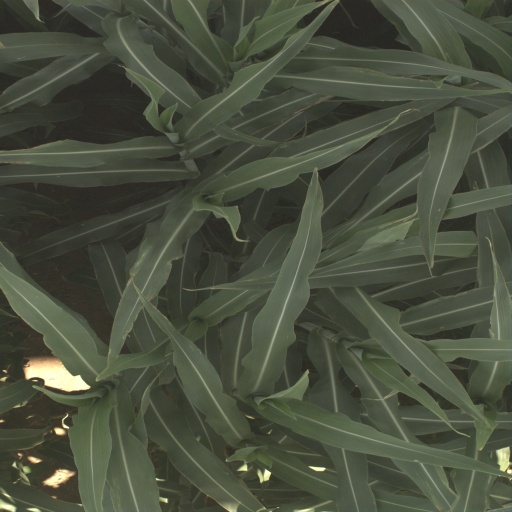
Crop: sorghum